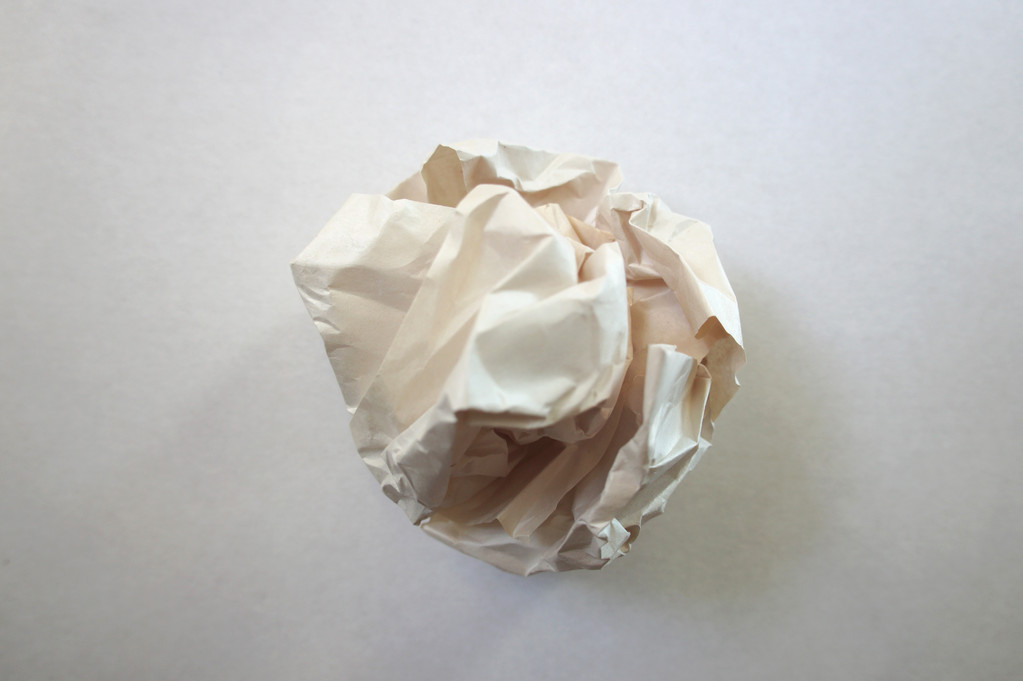
Waste category: paper